White Night riots

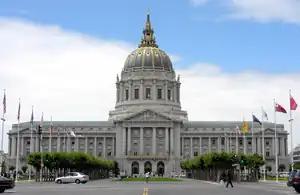
San Francisco City Hall, where the killings took place. The building was heavily damaged during the riots.

Dissatisfied with city politics, and in financial difficulty due to his failing restaurant business and low annual salary of $9,600, former police officer and Supervisor Dan White resigned from the San Francisco Board of Supervisors on November 10, 1978. However, after a meeting with the Police Officers' association and the Board of Realtors, White announced that he wanted his seat back. Liberal Supervisors saw this as an opportunity to end the 6-5 split on the Board that blocked progressive initiatives they wanted to introduce. After intense lobbying by Supervisors Milk and Silver, as well as State Assemblyman Willie Brown, Moscone announced on November 26, 1978, that he would not be reappointing Dan White to the seat he had vacated.